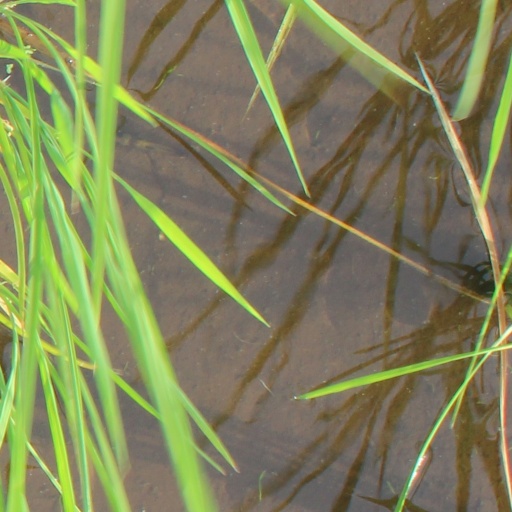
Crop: rice